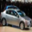
Label: automobile